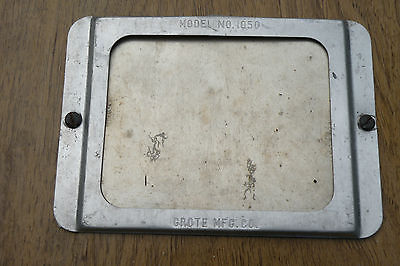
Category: cabinet